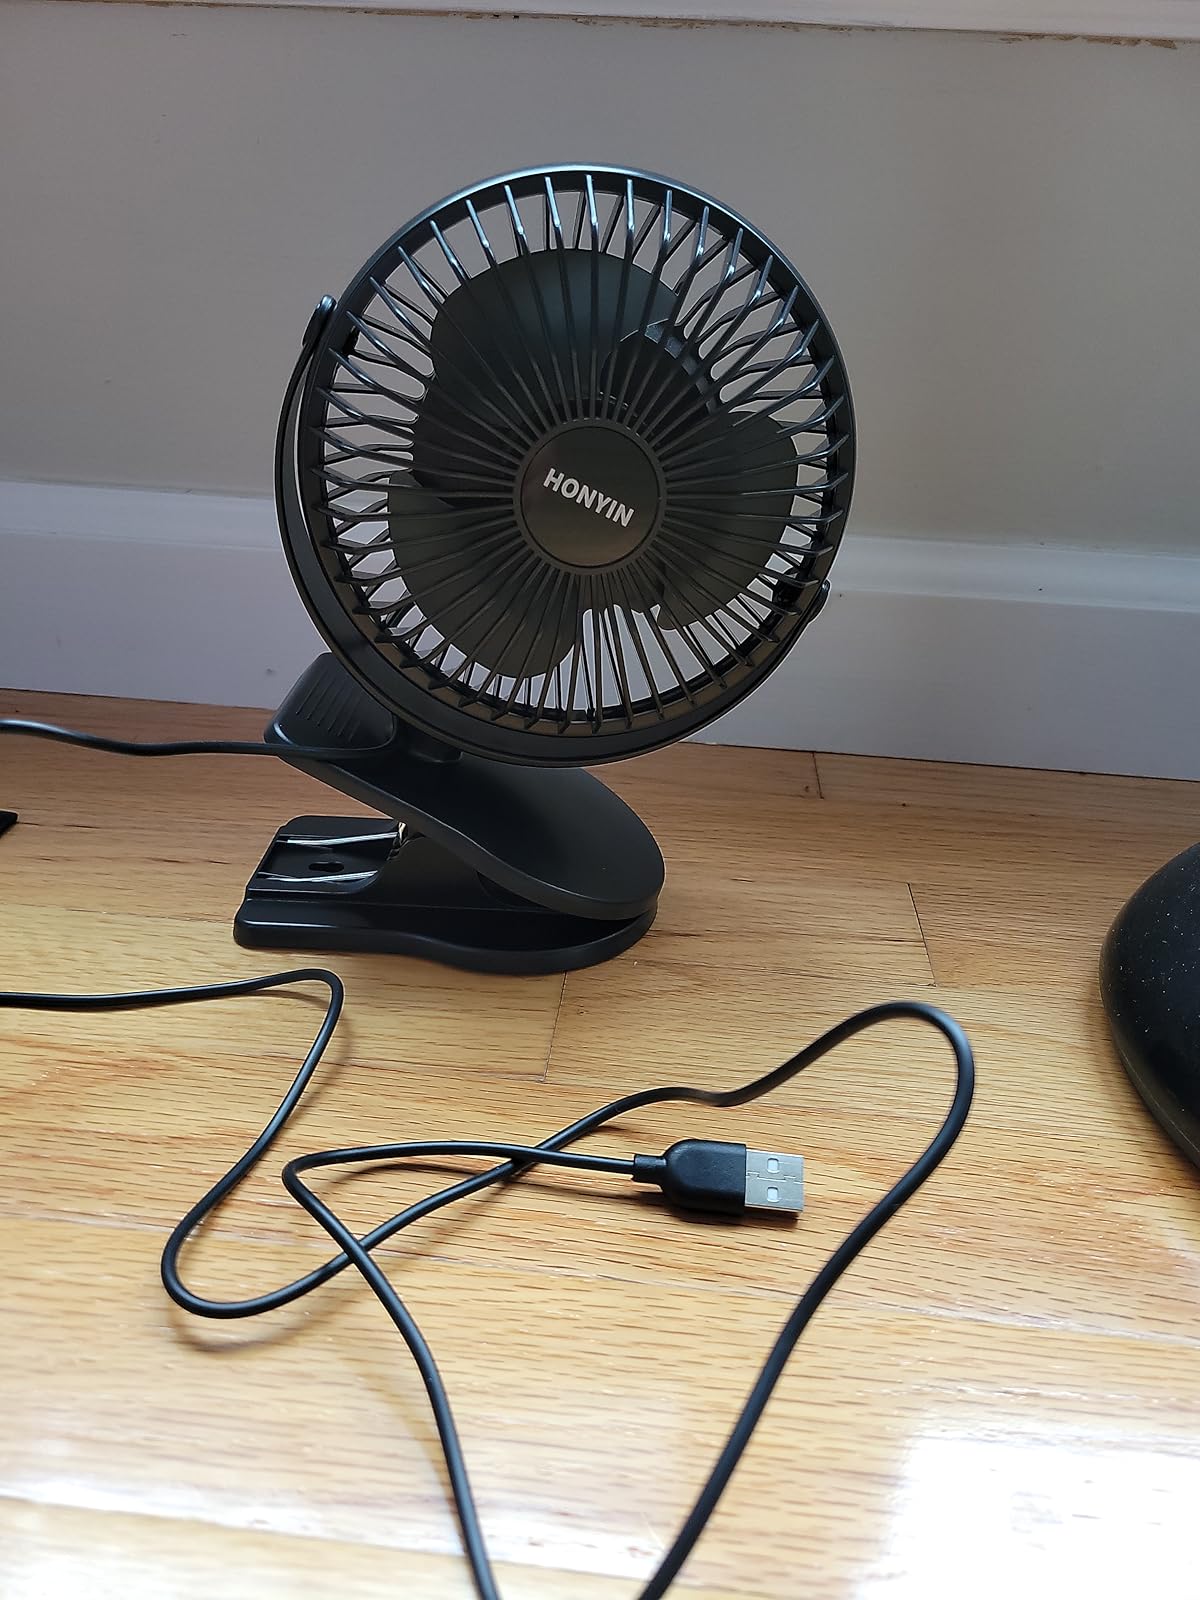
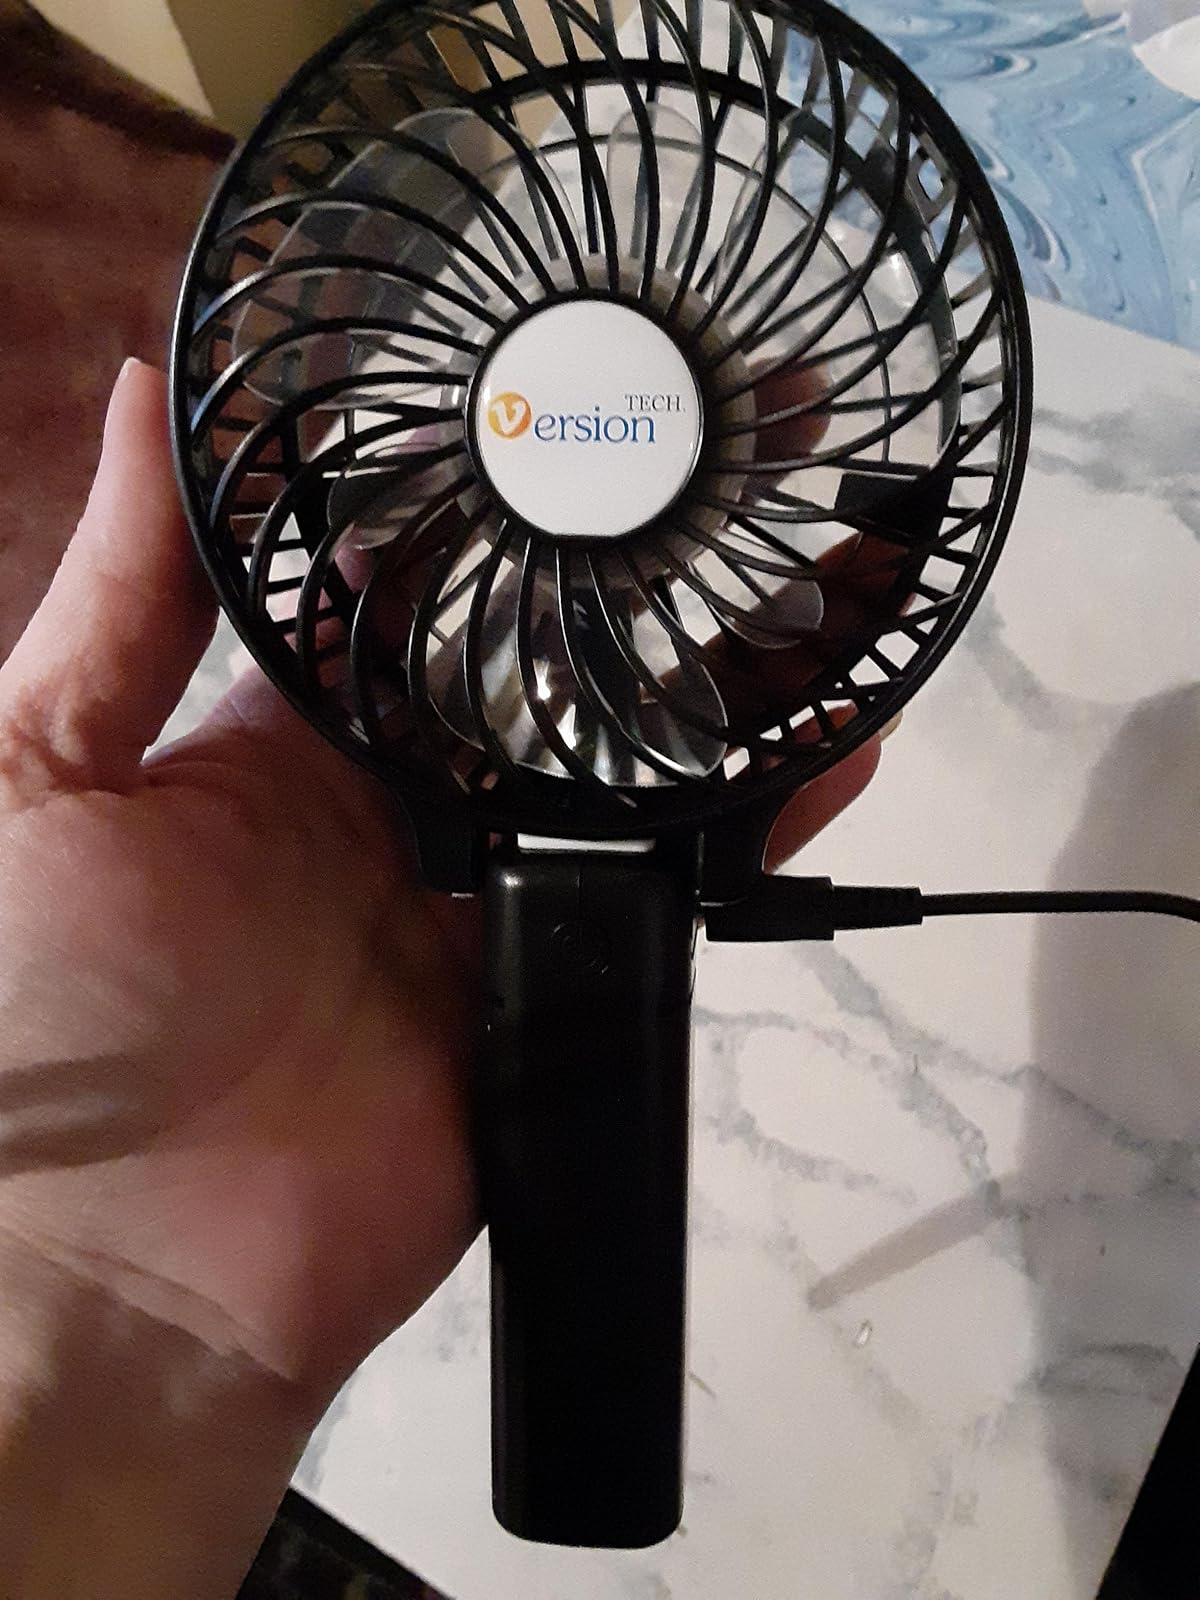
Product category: fan
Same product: no